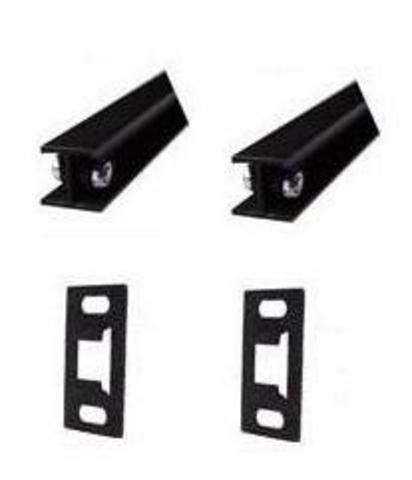
Falcon Eyes Uitbreidingsset 3310C voor B-3030C van 3x3 m naar 3x6 m
Uitbreidingsset voor plafond railsysteem. Deze set bestaat uit twee extra balken en vier bevestigingsplaten voor plafondmontage. Hiermee vergroot u uw railsysteem van 3x3 meter naar 3x6 meter.
Brand: Falcon Eyes
Category: Cameras & Optics > Photography > Lighting & Studio > Studio Stands & Mounts > Ceiling Mounts